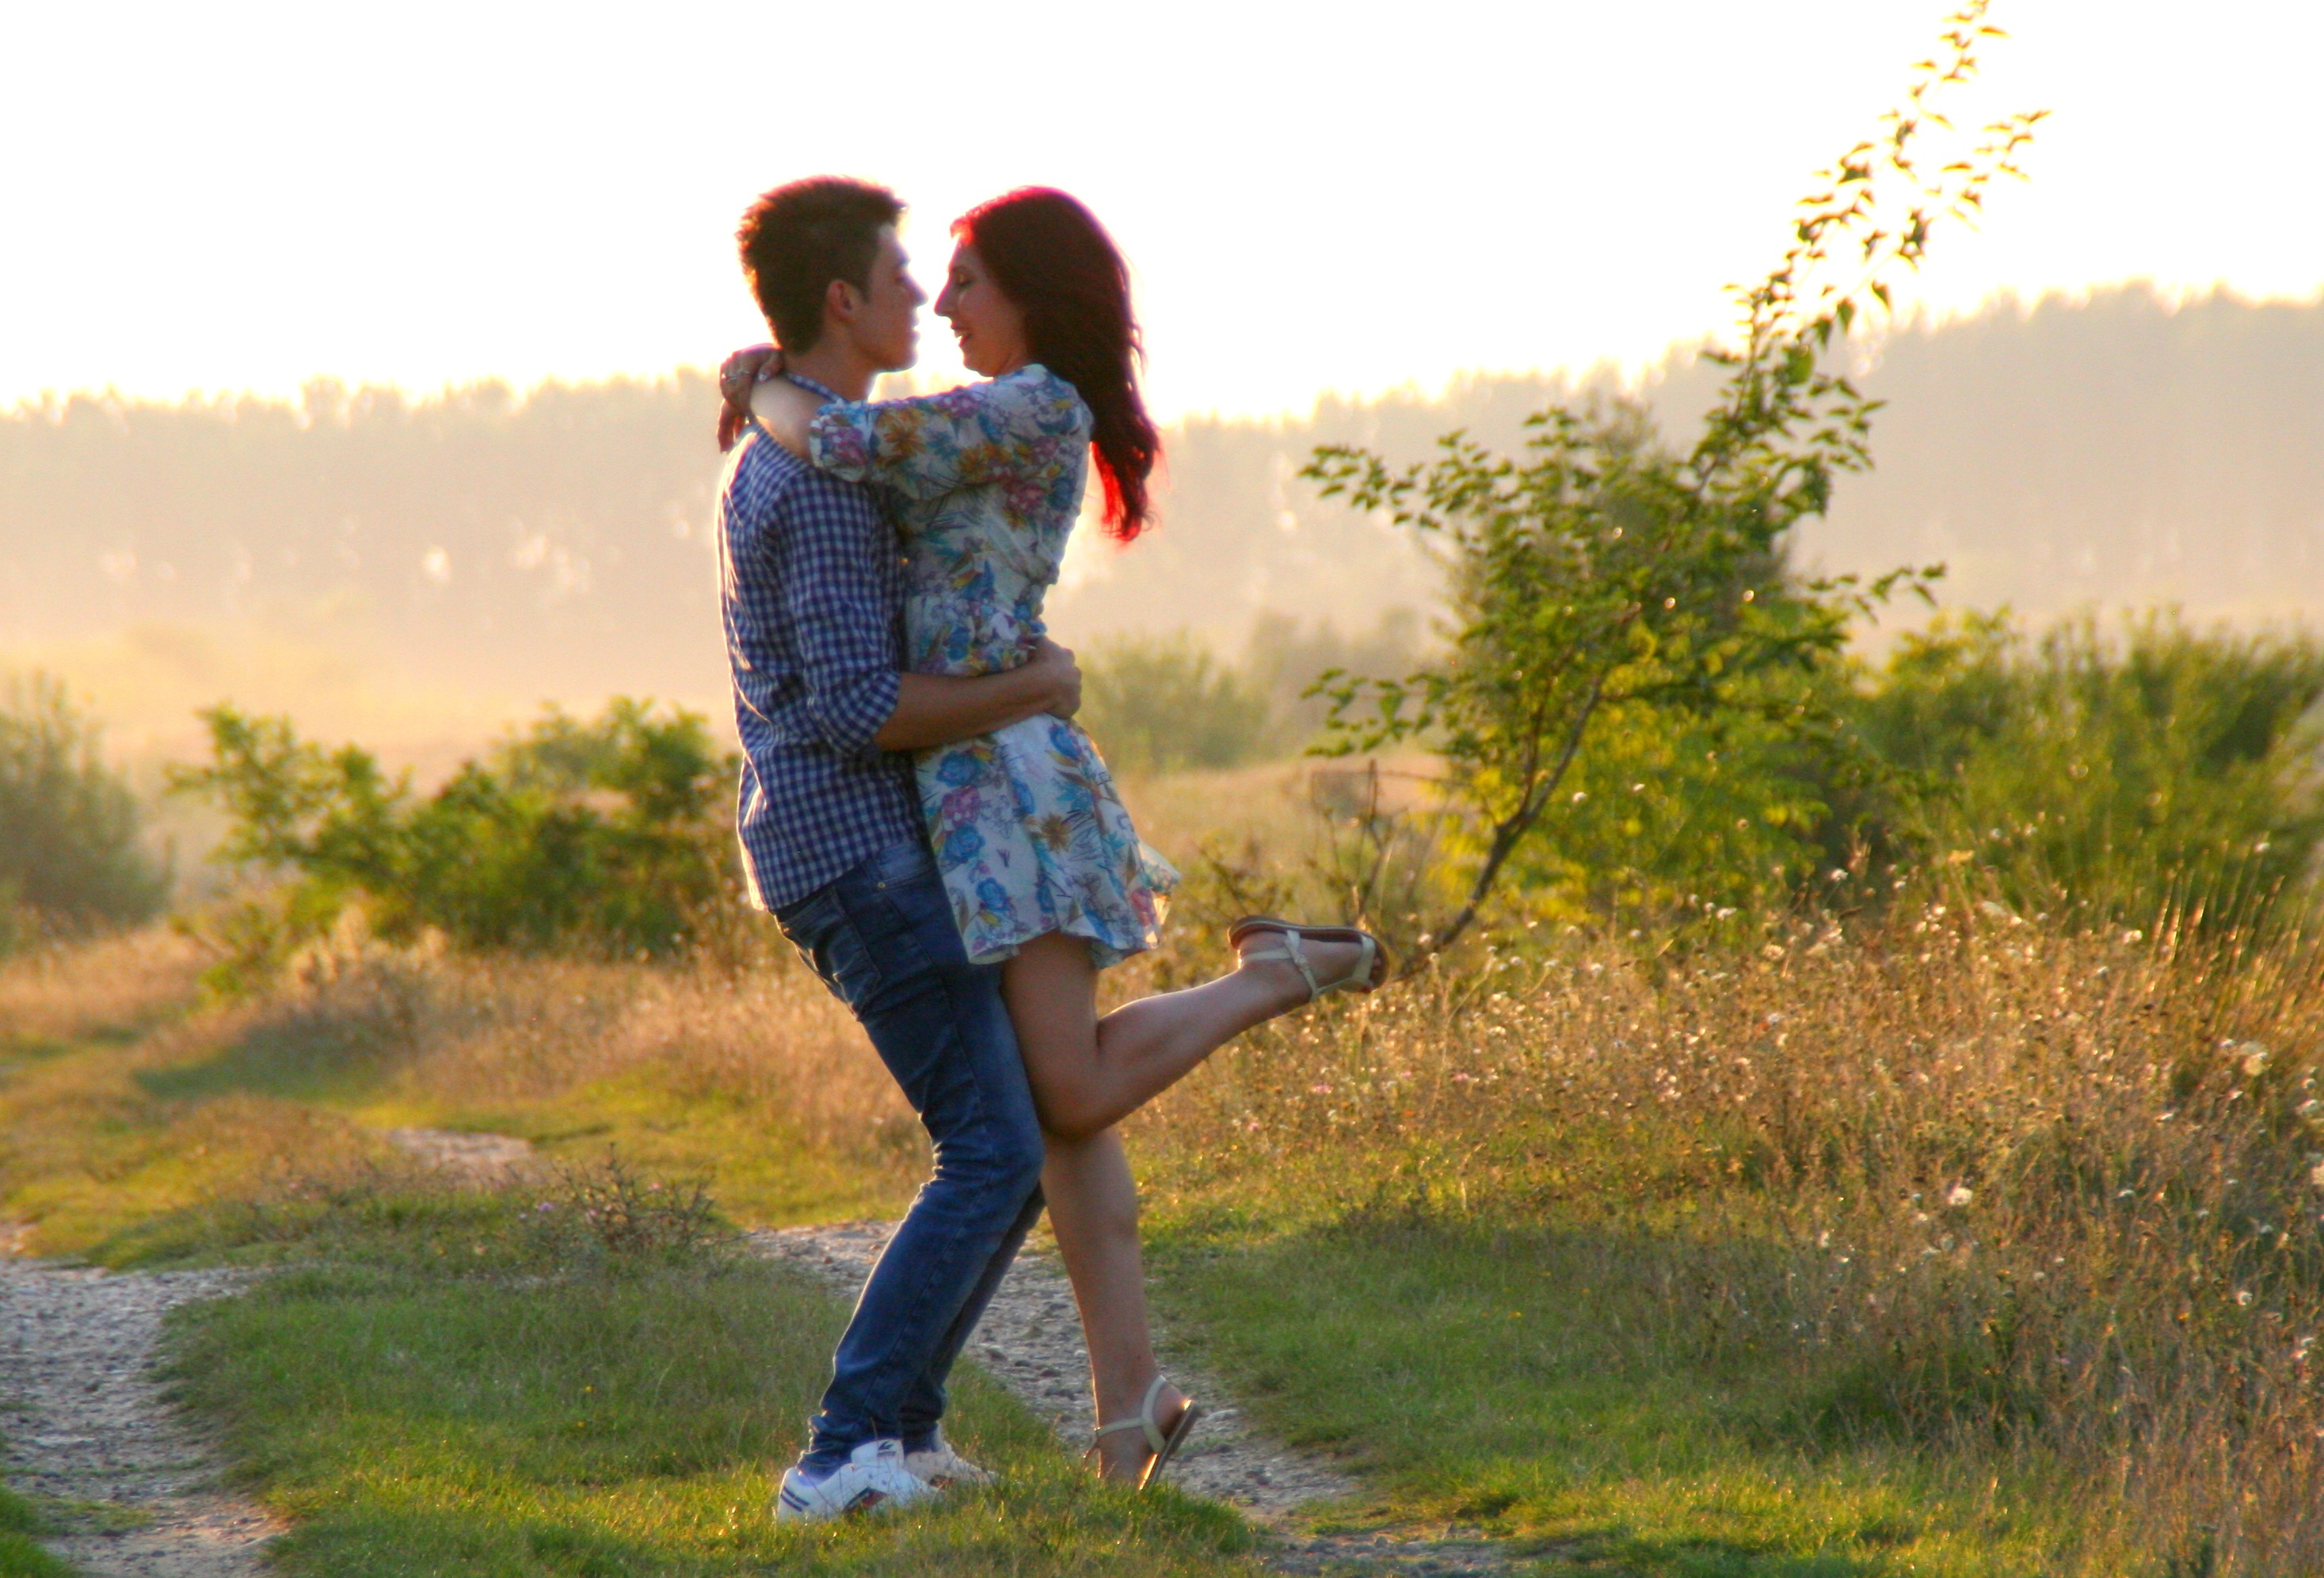
walking, girl, meadow, boy, love, kiss, couple, hug, ceremony, sports, beautiful, pair, interaction